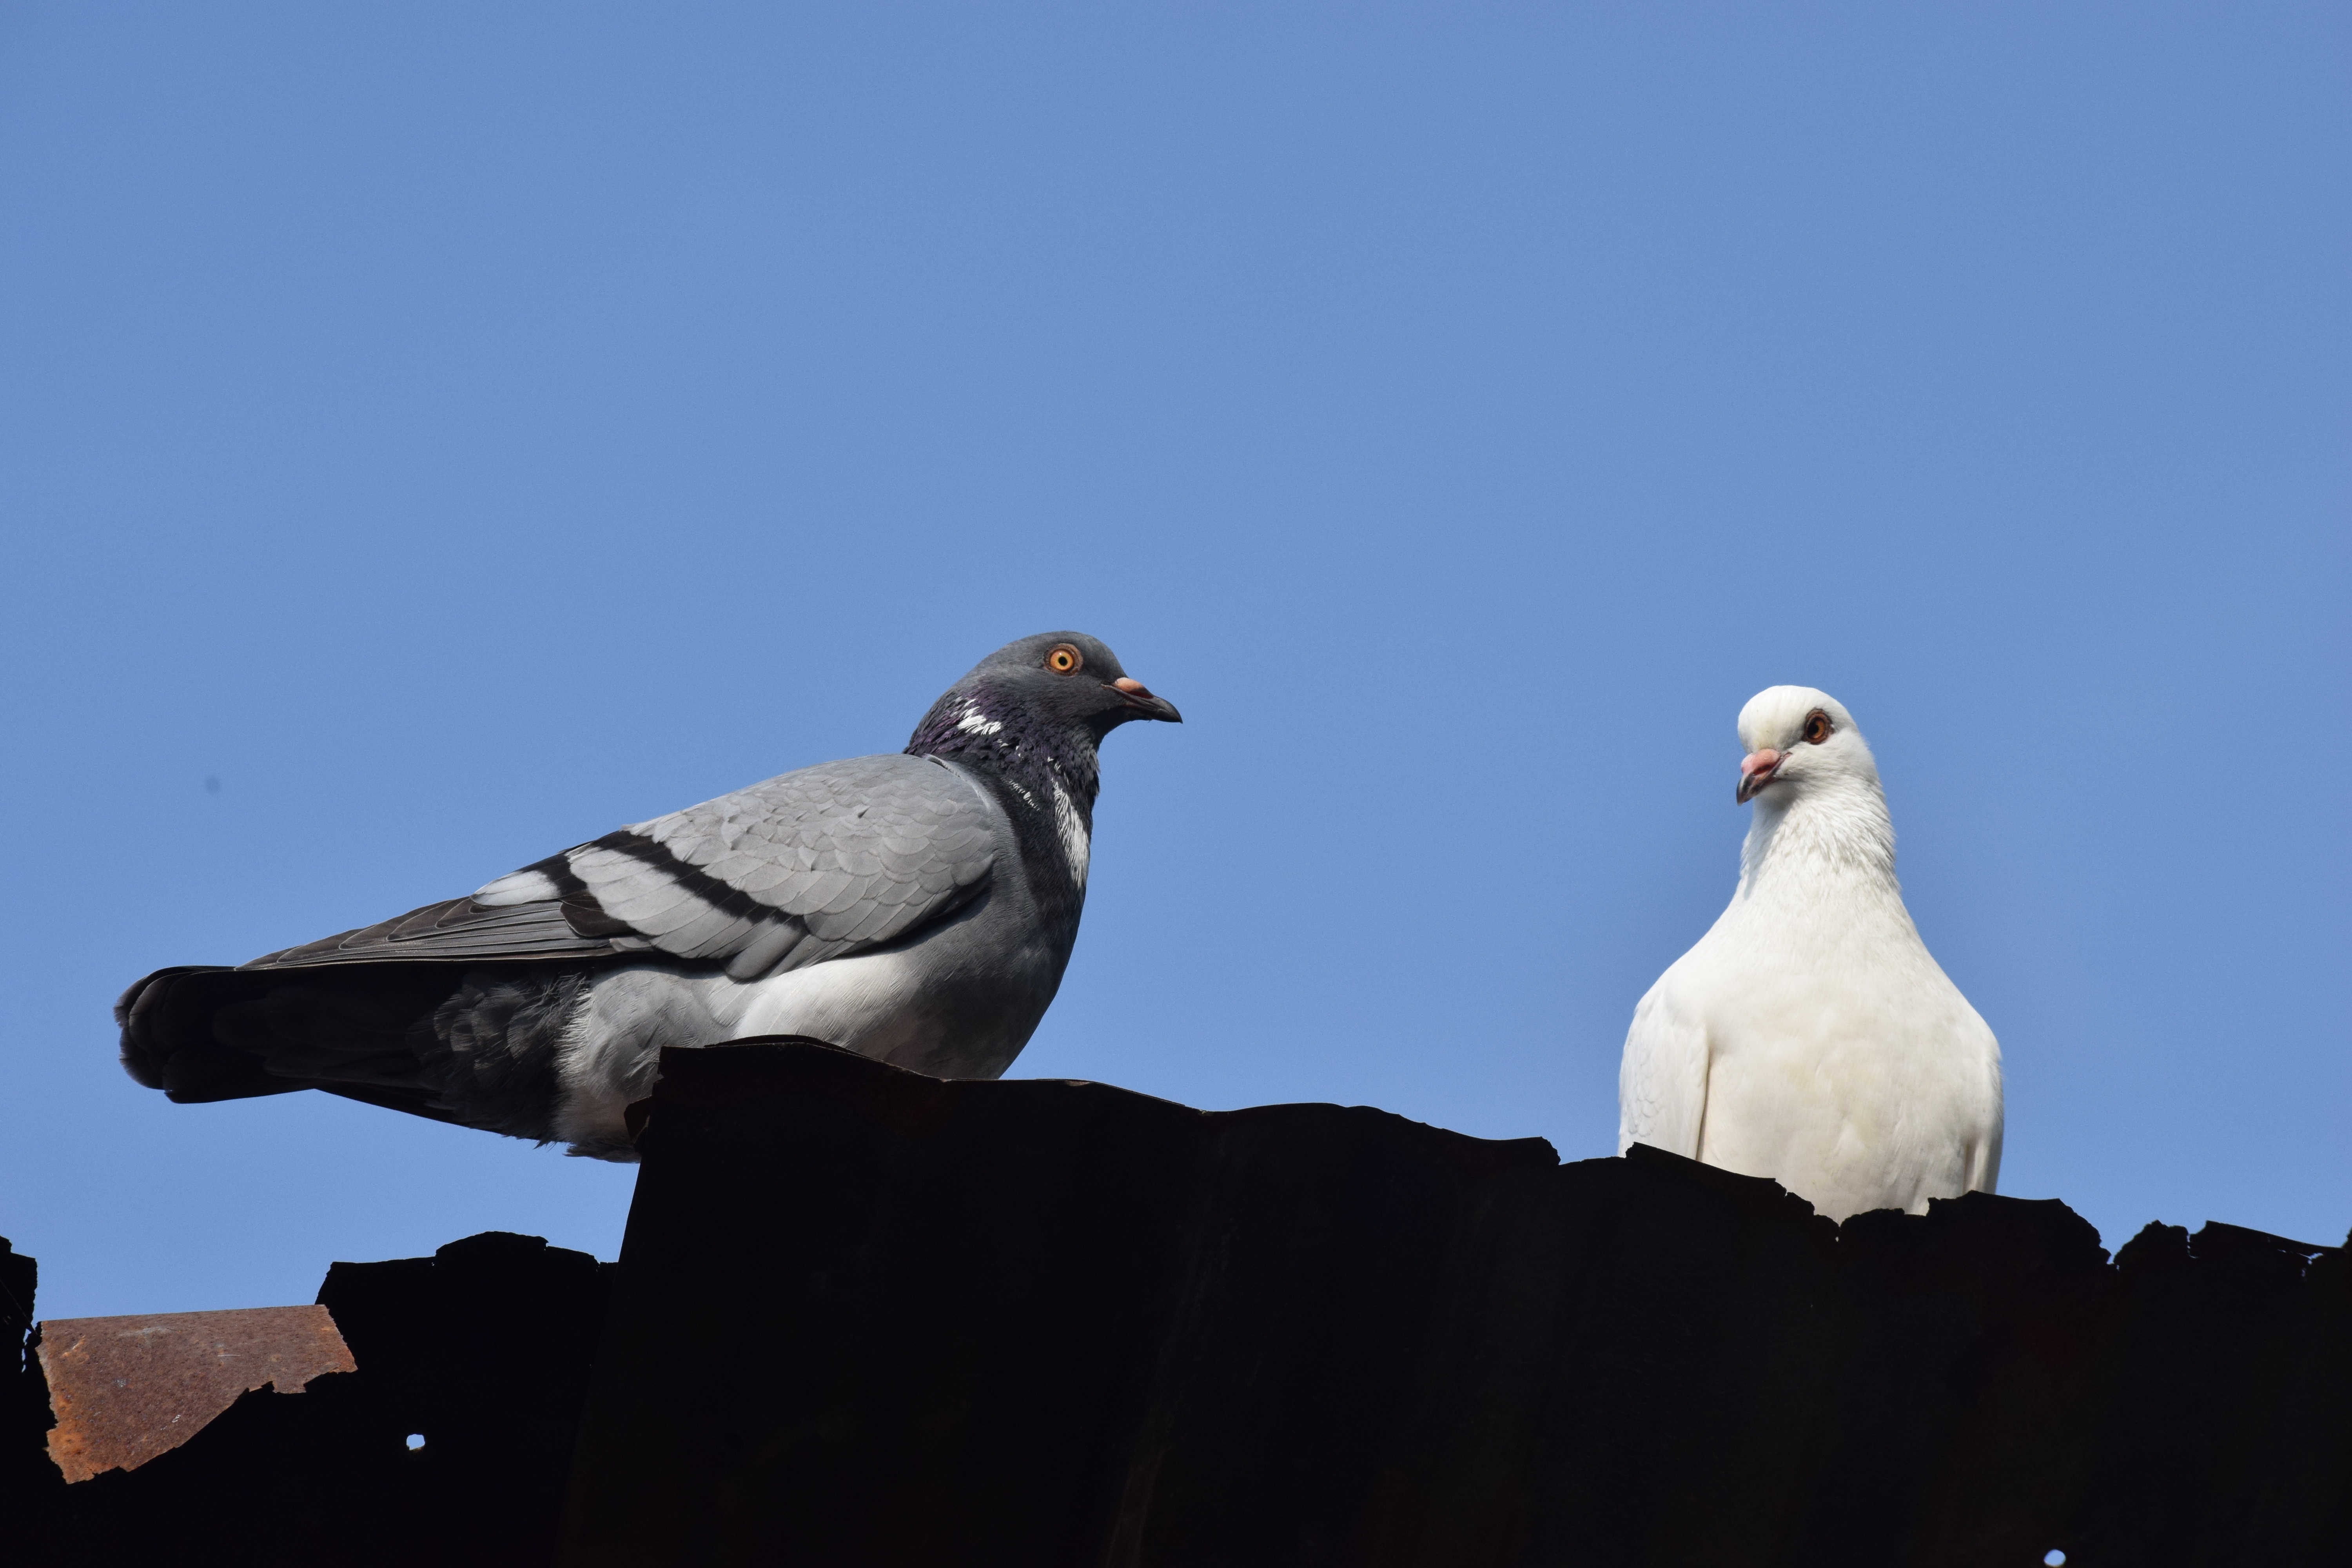
bird, wing, wildlife, fauna, dove, vertebrate, dong nai province, loyalty, perching bird, pigeons and doves, stock dove